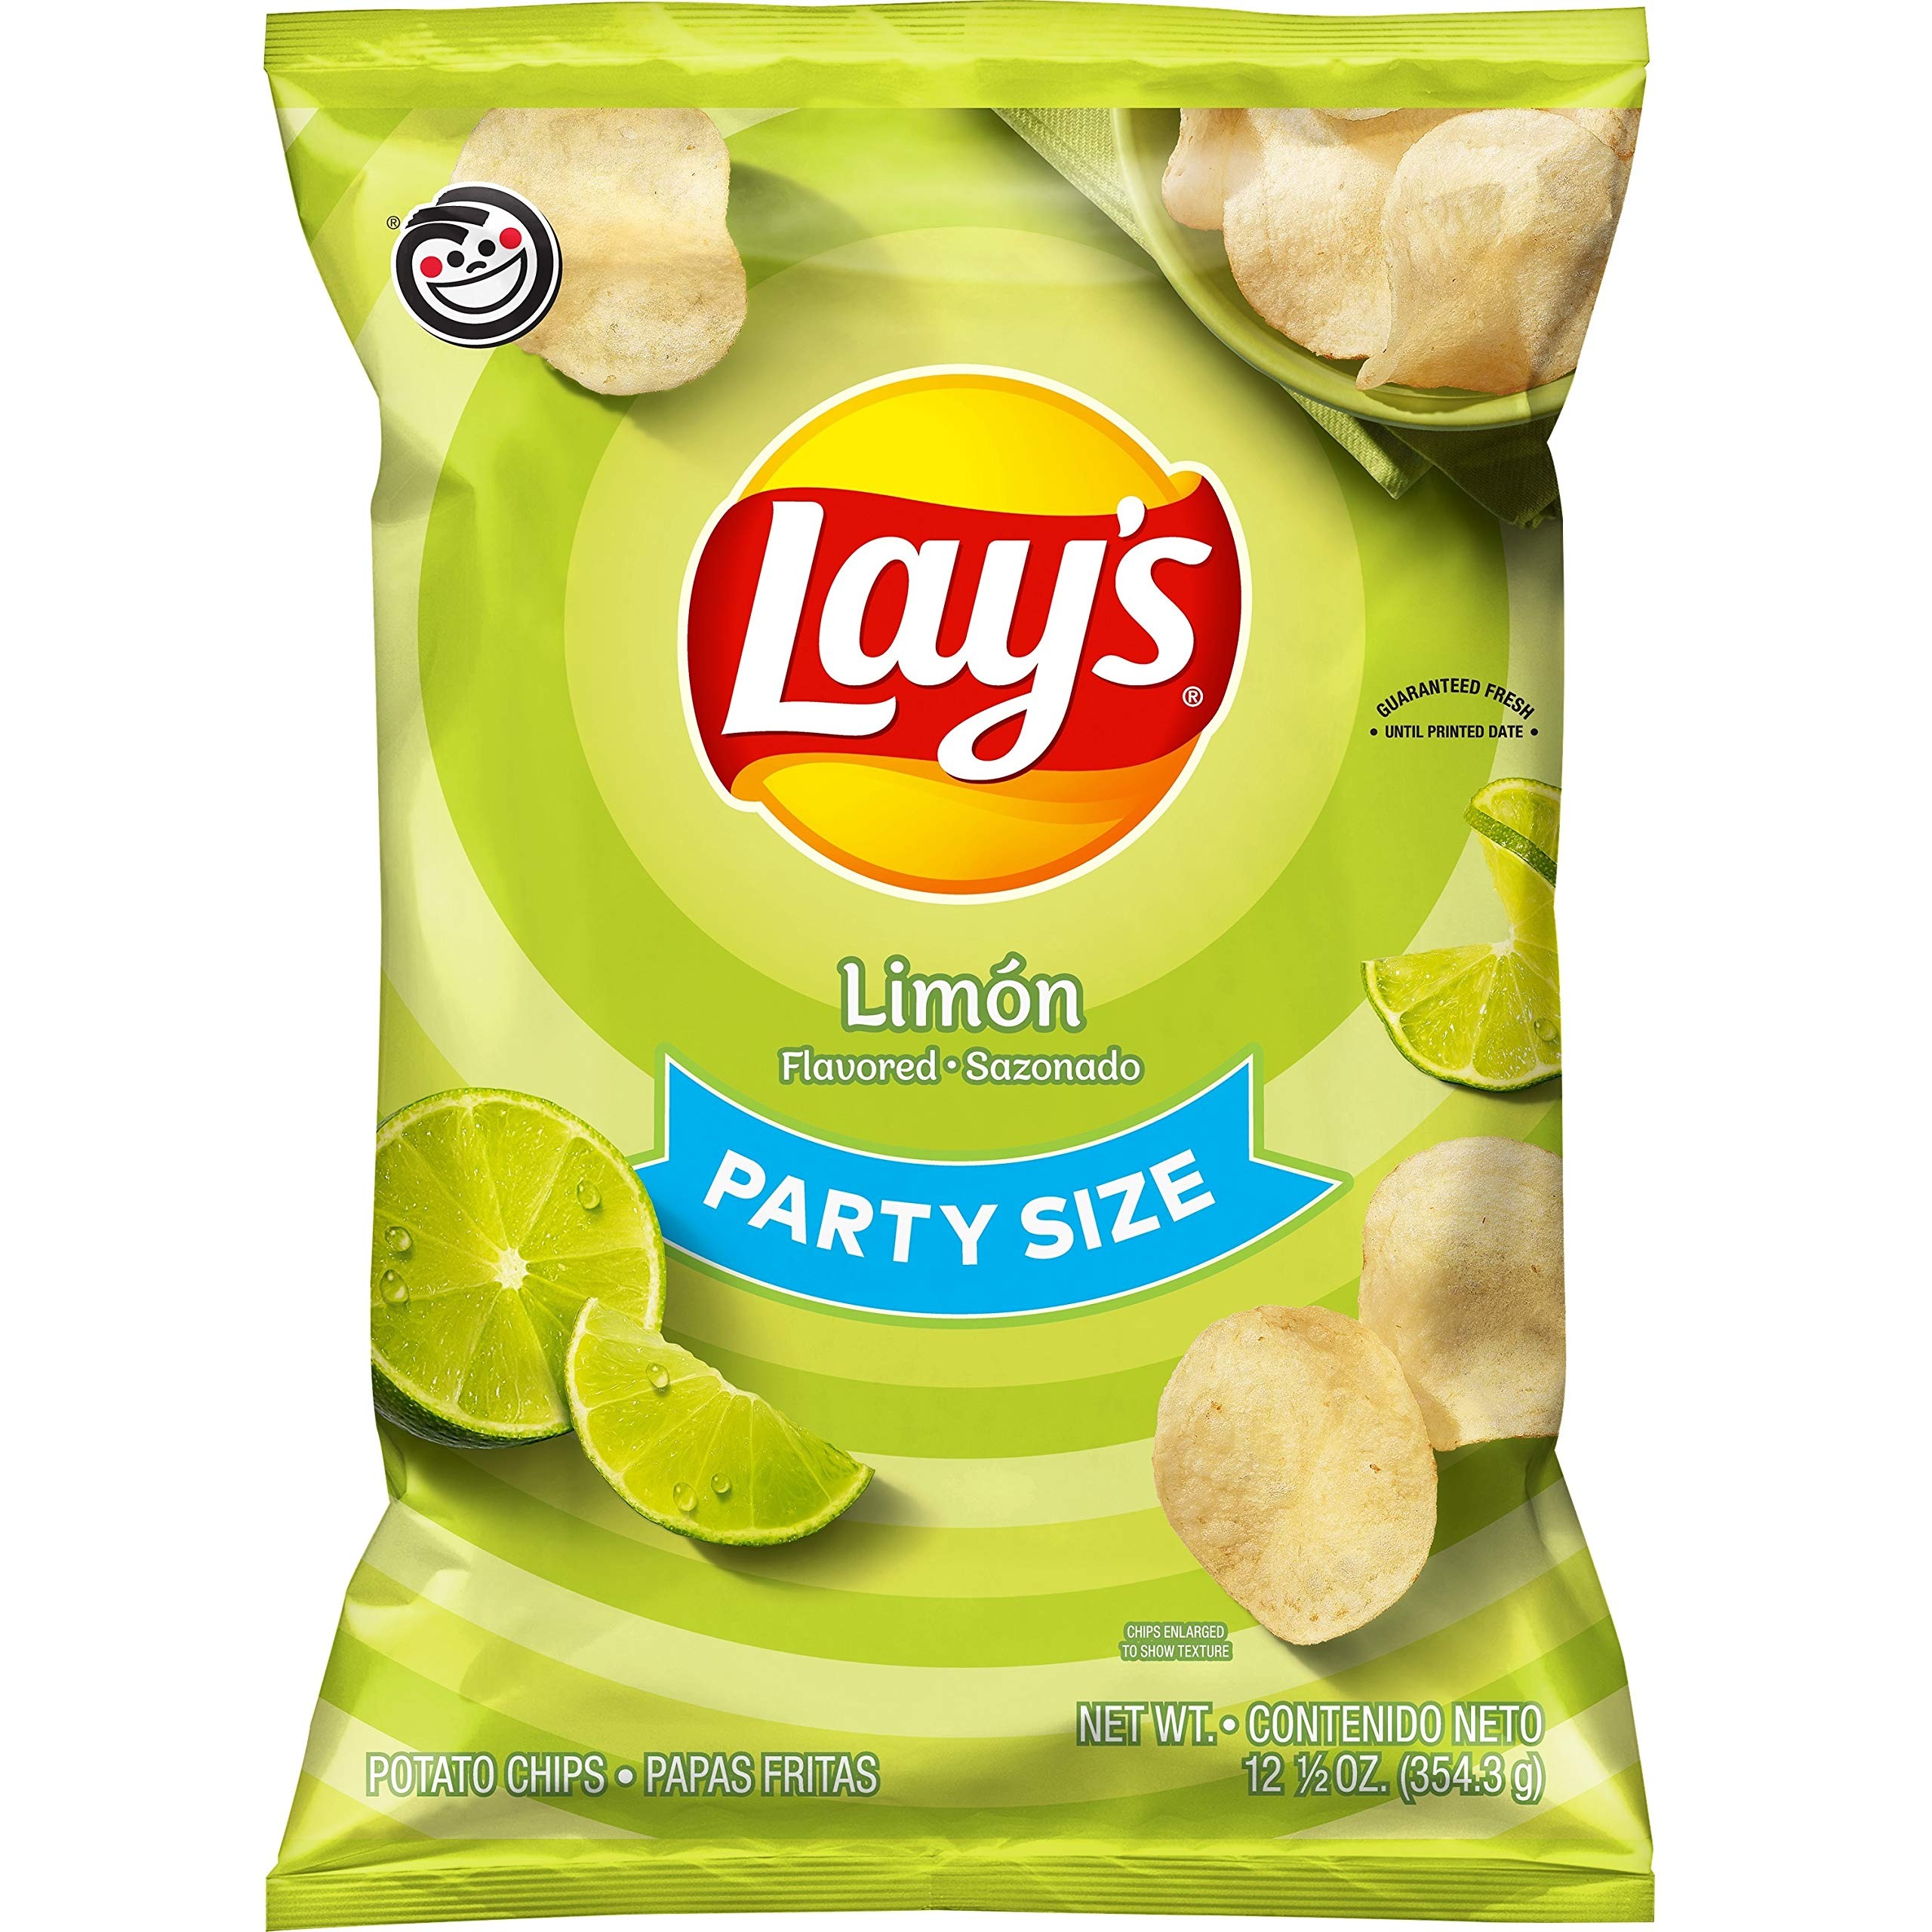
Item Name: Lay's Potato Chips Limon, 12.5 Oz
Bullet Point 1: Includes 1 (12.5oz) bag of Lay's Potato Chips, Limon flavor
Bullet Point 2: It all starts with farm-grown potatoes, cooked and seasoned to perfection. Then we add the zing of real lime
Bullet Point 3: Every Lay's potato chip is perfectly crispy and delicious
Bullet Point 4: Happiness in every bite
Value: 12.5
Unit: Ounce

Price: 5.44